Xenia Borovansky

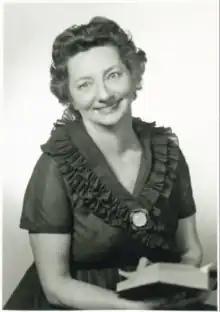
Xenia Borovansky, in the 1940s.

Xenia Nikolaeva Smirnova Krüger Borovansky (August 10, 1903 — November 25, 1985) was a Russian-born dancer and choreographer, based in Australia after 1939. She was principal teacher at the Melbourne Academy of Russian Ballet, and active in running the Borovansky Ballet.